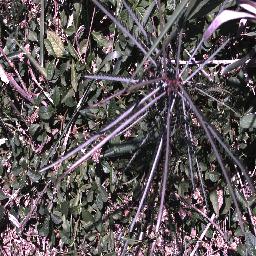
Label: parkinsonia